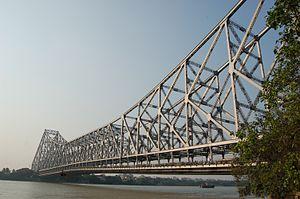
Cet article a pour objet de présenter une liste de ponts remarquables d’Inde, du fait de leurs caractéristiques dimensionnelles, de leur intérêt architectural ou de leur histoire.